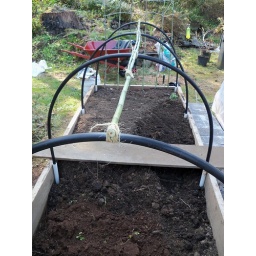
Installed the ridge pole on GB3. You can see the shiny new wheelbarrow in the background!Airie took the pic.